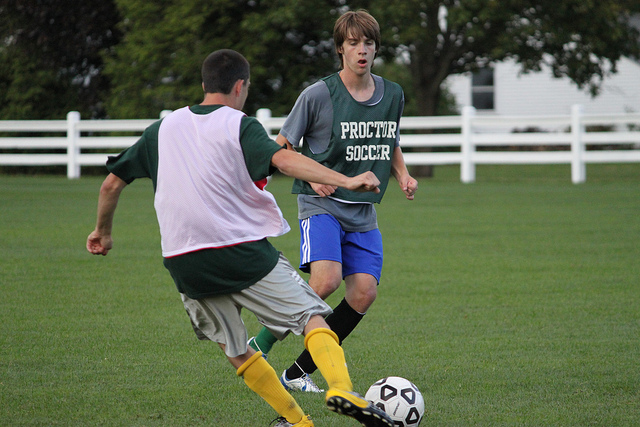
hai thanh niên trẻ đang cùng nhau chơi bóng đá trên sân